Red Arrows

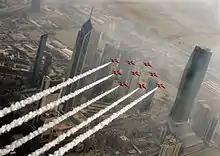
The Red Arrows over Kuwait City

The team use the same two-seat training aircraft used for advanced pilot training, at first the Folland Gnat which was replaced in 1979 by the BAE Systems Hawk T1.